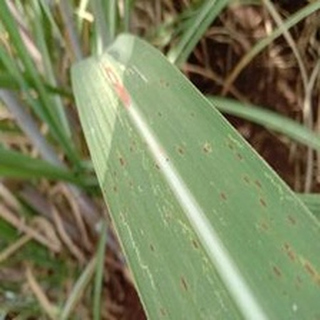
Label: sugarcane_rust